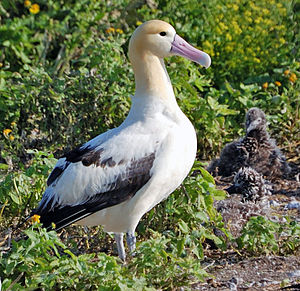
Korthalet albatros
Korthalet albatros er en fugl i ordenen stormfugle, der lever i den nordlige del af Stillehavet.